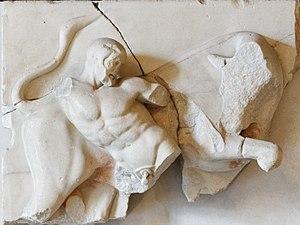
Héraclès et le taureau de Crète, 4e métope ouest du temple de Zeus à Olympie. Marbre, v. 460 av. J.-C.
Le département des antiquités grecques, étrusques et romaines du Louvre est l'un des huit départements du musée du Louvre. Il abrite une des plus grandes et des plus célèbres collections d'art antique du monde, avec des chefs d'œuvre universellement renommés, et renferme également la plus grande collection mondiale de céramique grecque.